Ouvrage Bois-du-Four

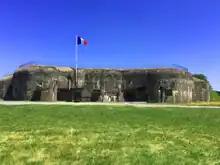
A5 Bois du Four in 2022

Only Block 1 of the proposed "gros ouvrage" was actually built, with five more combat blocks and two entry blocks deferred to a second phase that was never pursued. The large single block was arranged on two levels with a remarkably heavy armament. The proposed "gros ouvrage" would have been one of the most heavily armed artillery positions in the Line.